Timing attack

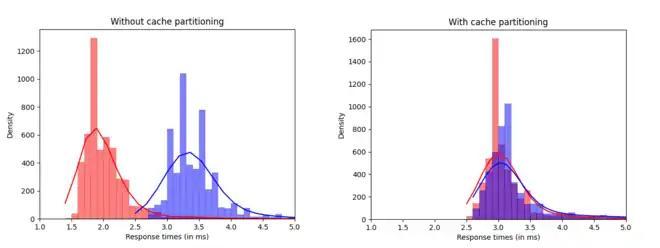
An example of a timing attack being performed on a web cache. The left graph denotes a timing attack successfully detecting a cached image whereas the right one shows an attack that fails to do the same.

In cryptography, a timing attack is a side-channel attack in which the attacker attempts to compromise a cryptosystem by analyzing the time taken to execute cryptographic algorithms. Every logical operation in a computer takes time to execute, and the time can differ based on the input; with precise measurements of the time for each operation, an attacker may be able to work backwards to the input.